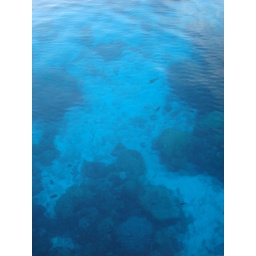
The view over the side of our boat to 30' below - yes it was that clear